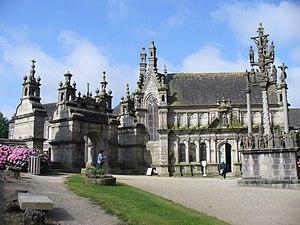
Cet article recense les monuments historiques français classés en 1914.
Cet article recense une partie des monuments historiques du Finistère, en France.
La liste des églises du Finistère recense de la manière la plus complète possible les églises, cathédrales et basiliques situées dans le département français du Finistère.